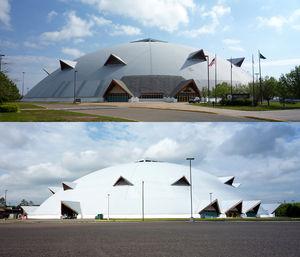
Le Superior Dome, ouvert le 14 septembre 1991 à Marquette, dans le Michigan, aux États-Unis, est le plus grand dôme en bois du monde, édifié en forme de géode.